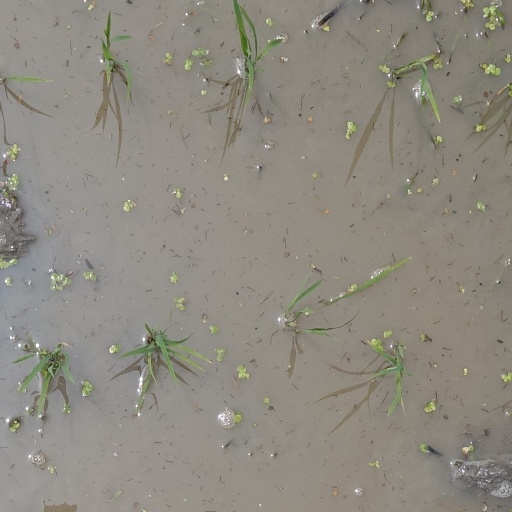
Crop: rice